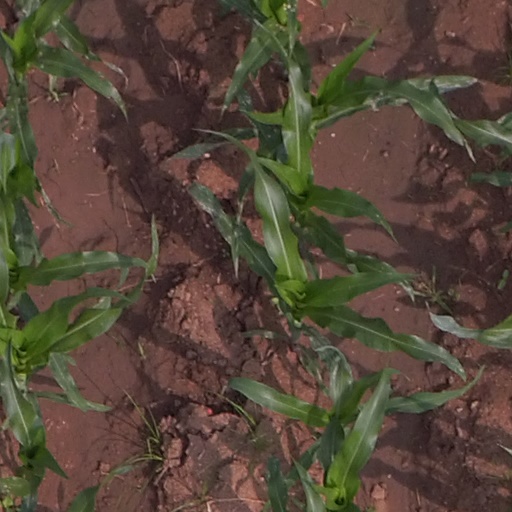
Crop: maize; corn